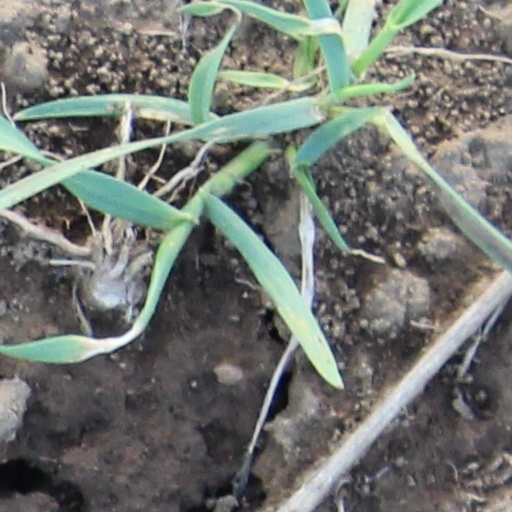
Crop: wheat